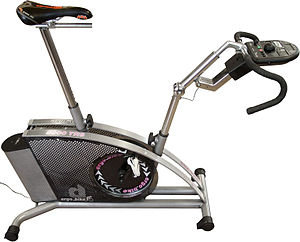
Motionscykel
Motionscykel
En motionscykel, også kendt som kondicykel og spinningcykel, er et redskab med sadel, pedaler, og en eller anden form styr, arrangeret som på en almindelig cykel, men bruges som træningsredskab snarere end transport.